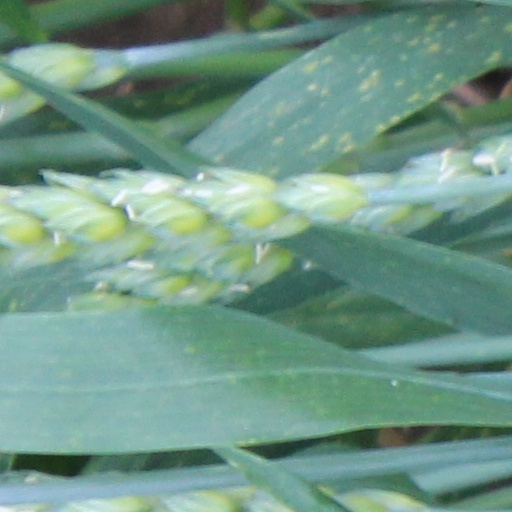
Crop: wheat